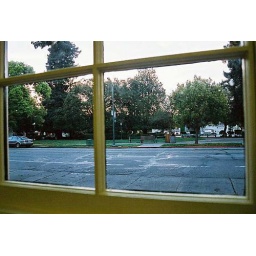
The window near my desk